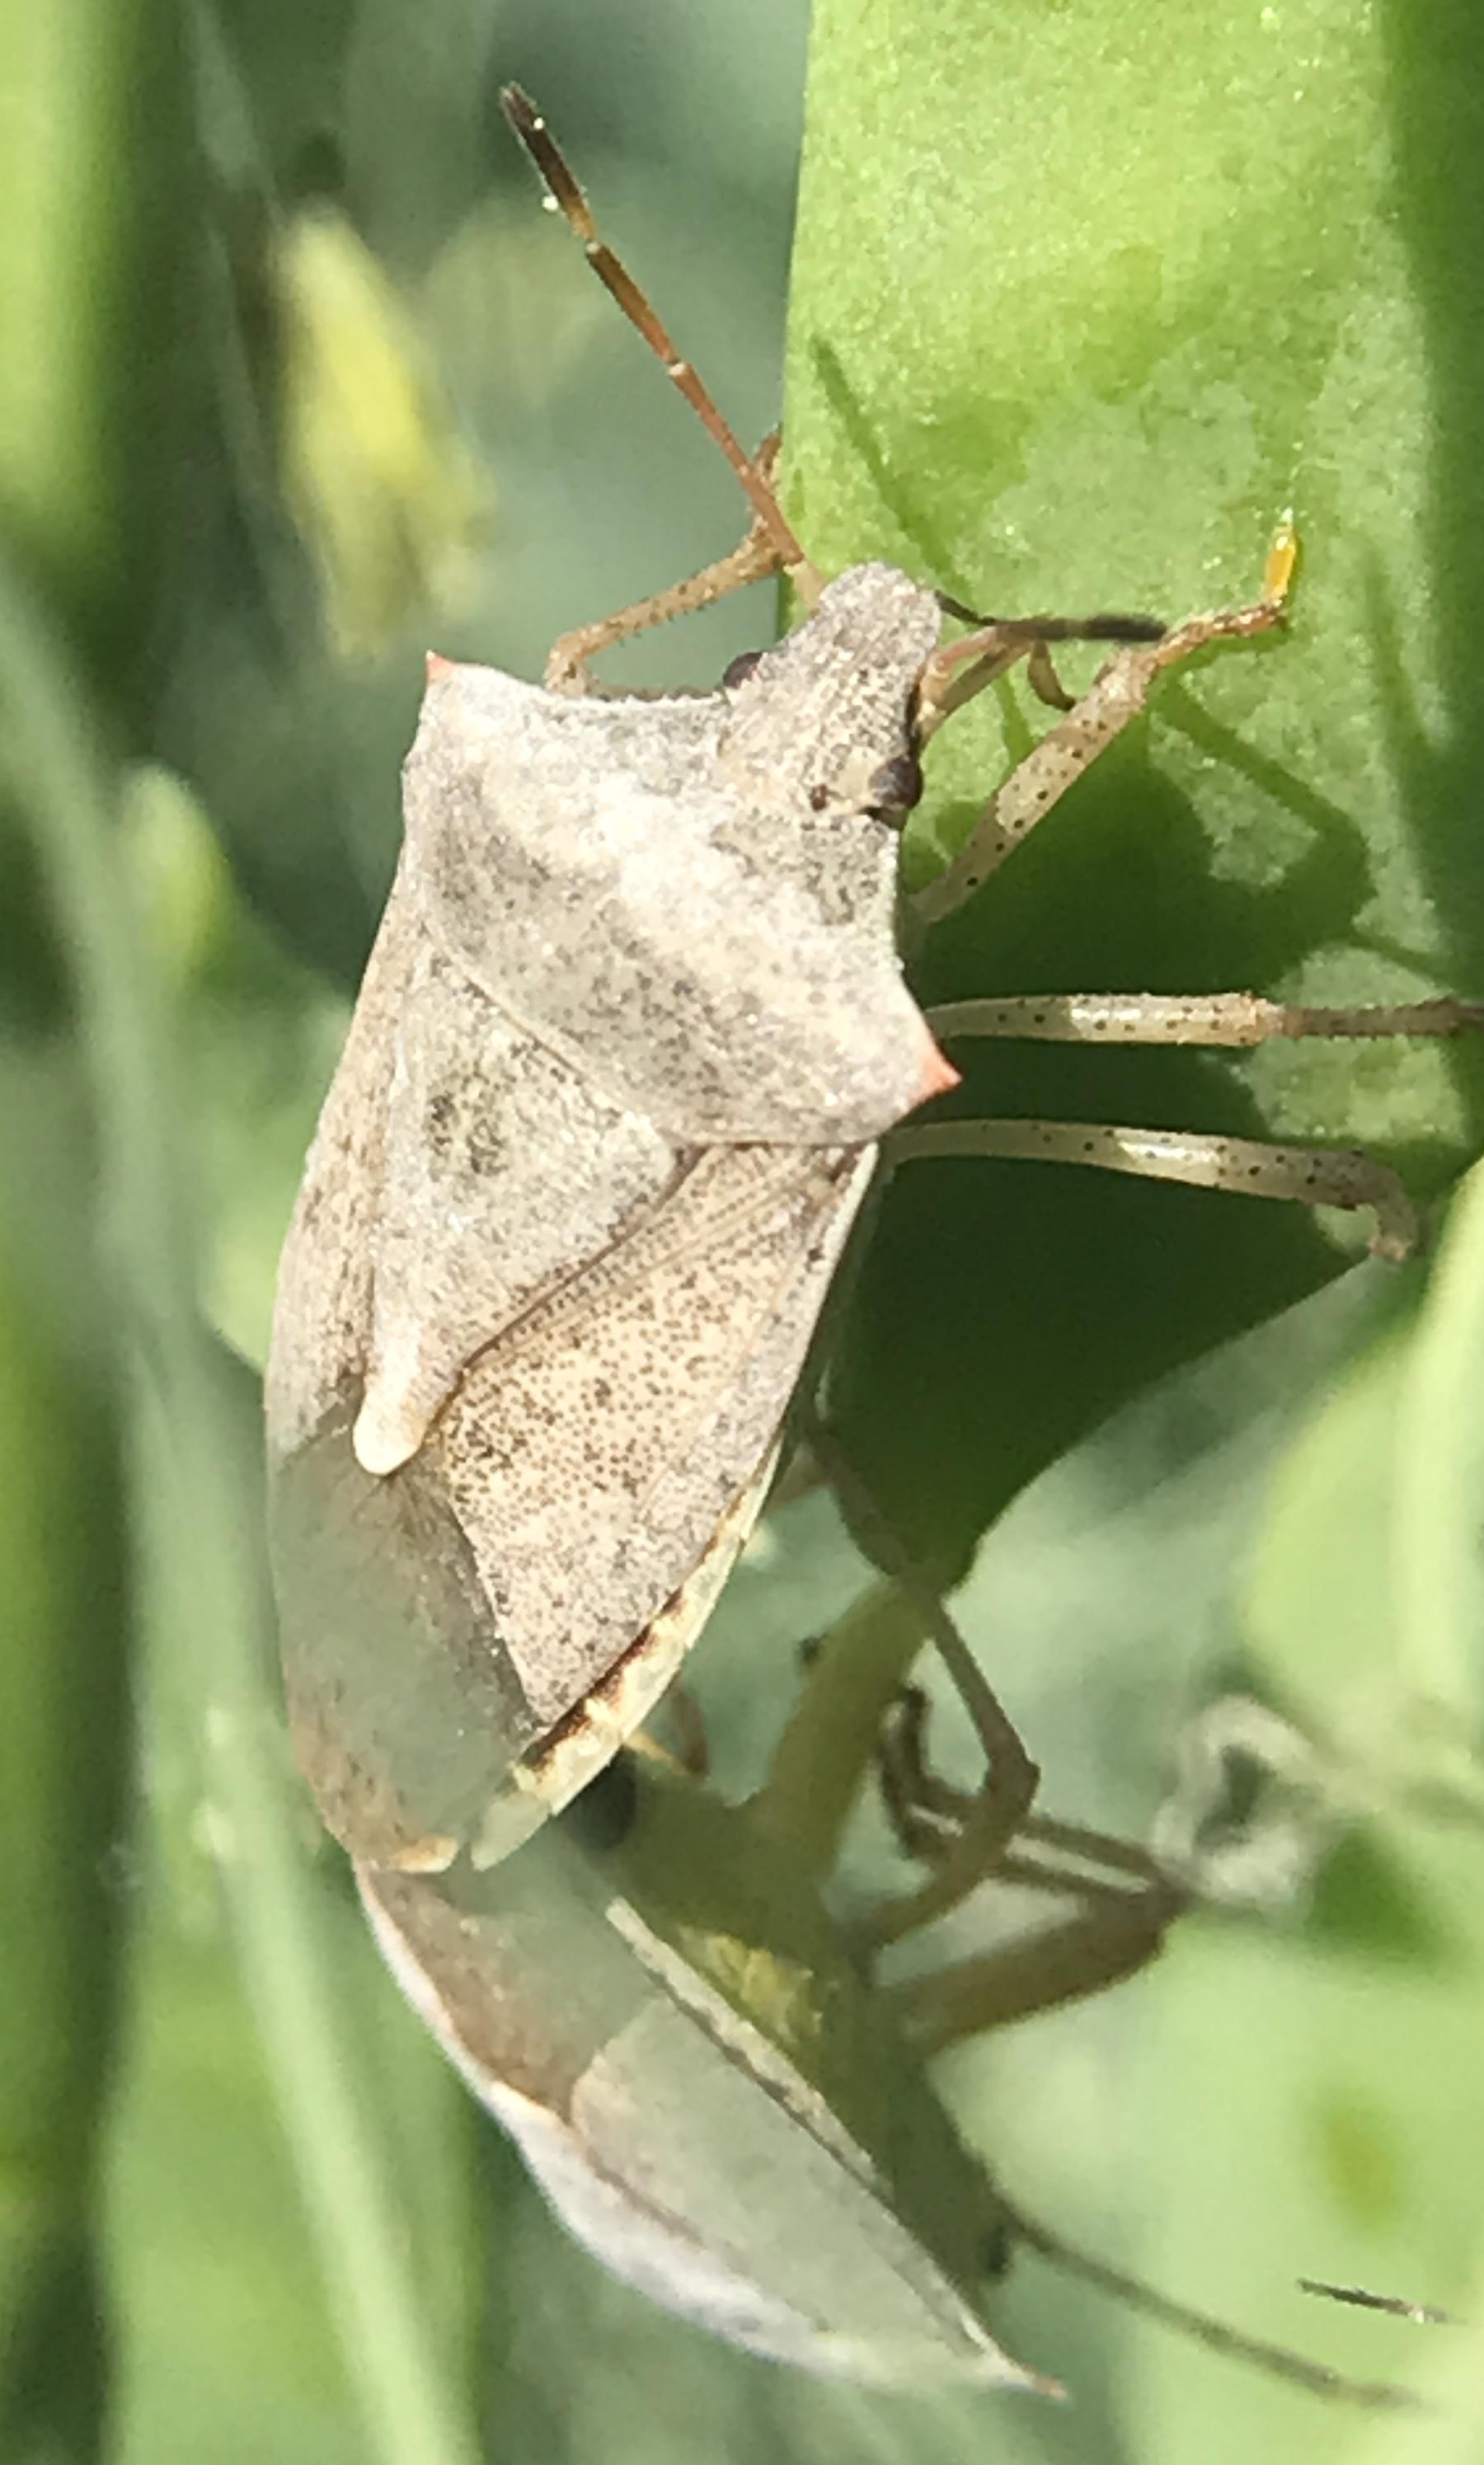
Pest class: stink_bug